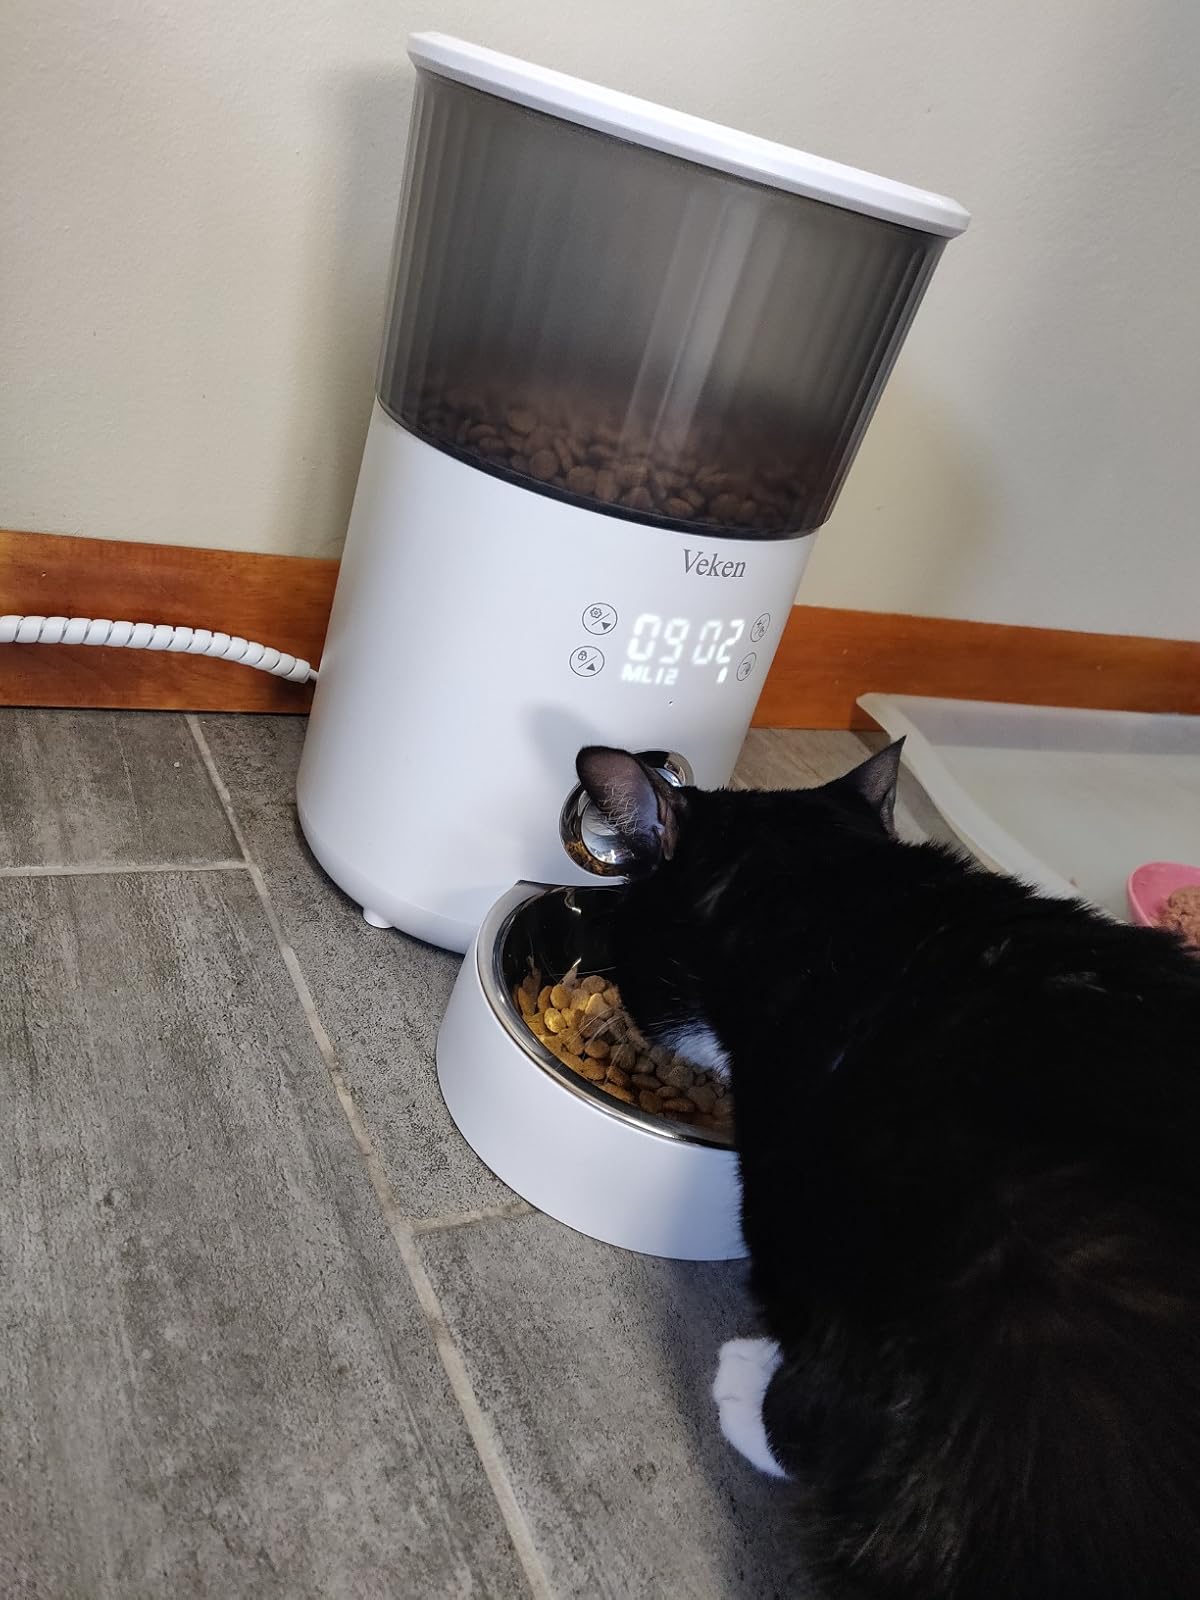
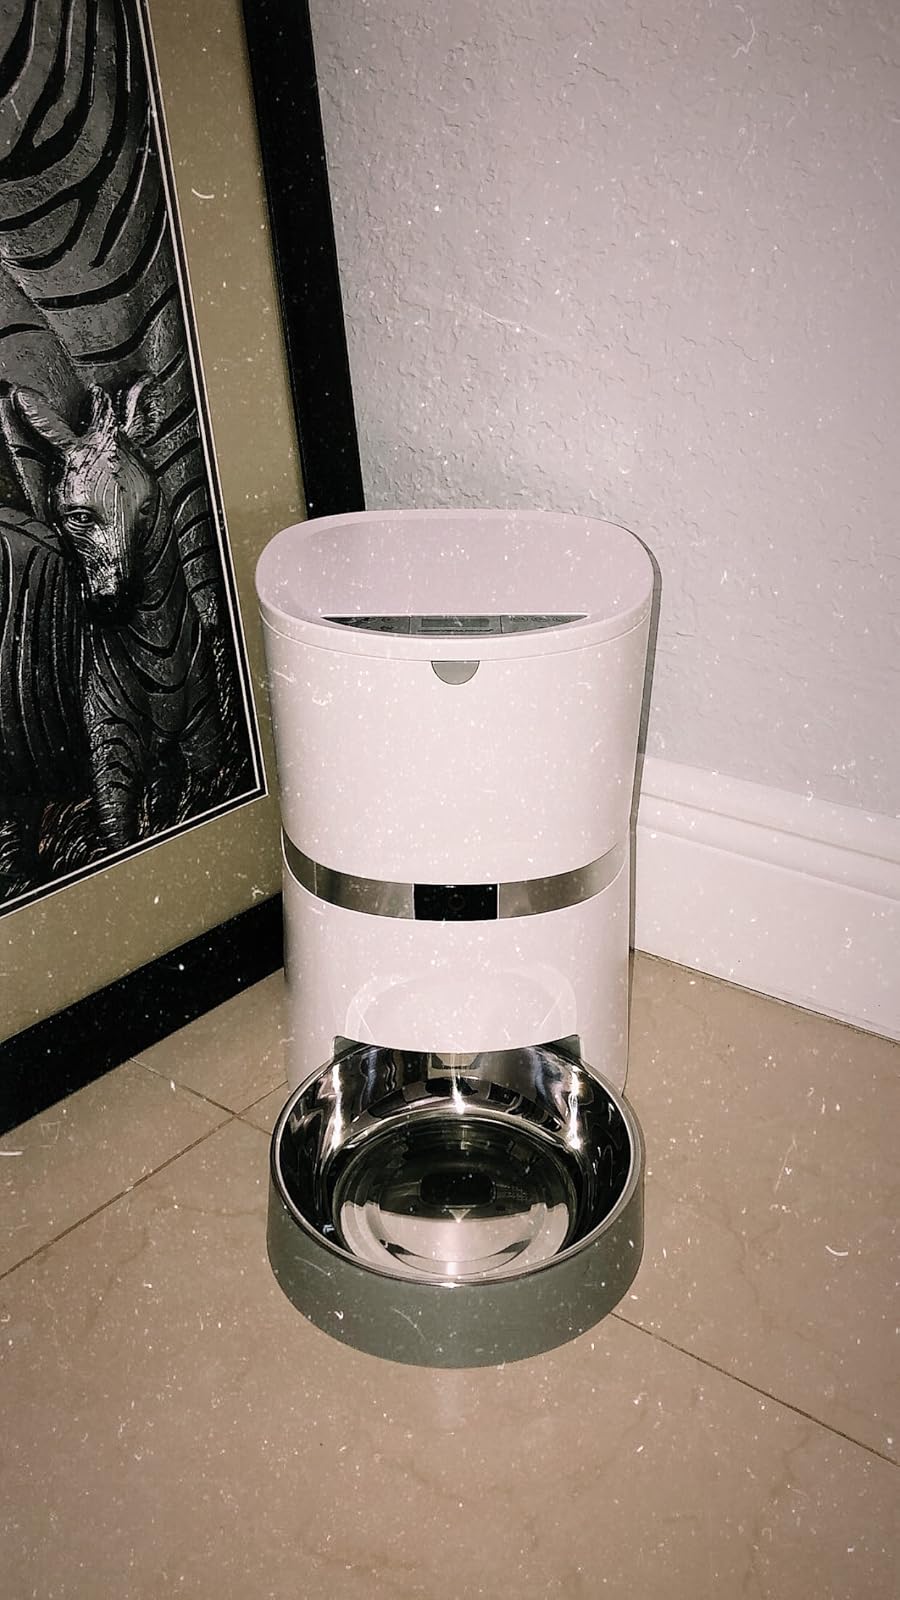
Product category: items_feeder
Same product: no